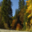
Label: forest